East Norfolk Militia

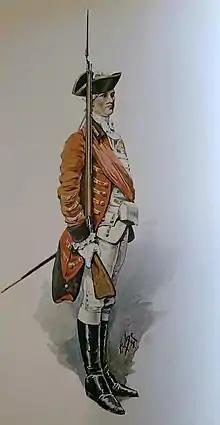
Officer of the Norfolk Militia, 1759.

Under threat of French invasion during the Seven Years' War a series of Militia Acts from 1757 reorganised the county militia regiments, the men being conscripted by means of parish ballots (paid substitutes were permitted) to serve for three years. In peacetime they assembled for 28 days' annual training. There was a property qualification for officers, who were commissioned by the lord lieutenant. An adjutant and drill sergeants were to be provided to each regiment from the Regular Army, and arms and accoutrements would be supplied when the county had secured 60 per cent of its quota of recruits.